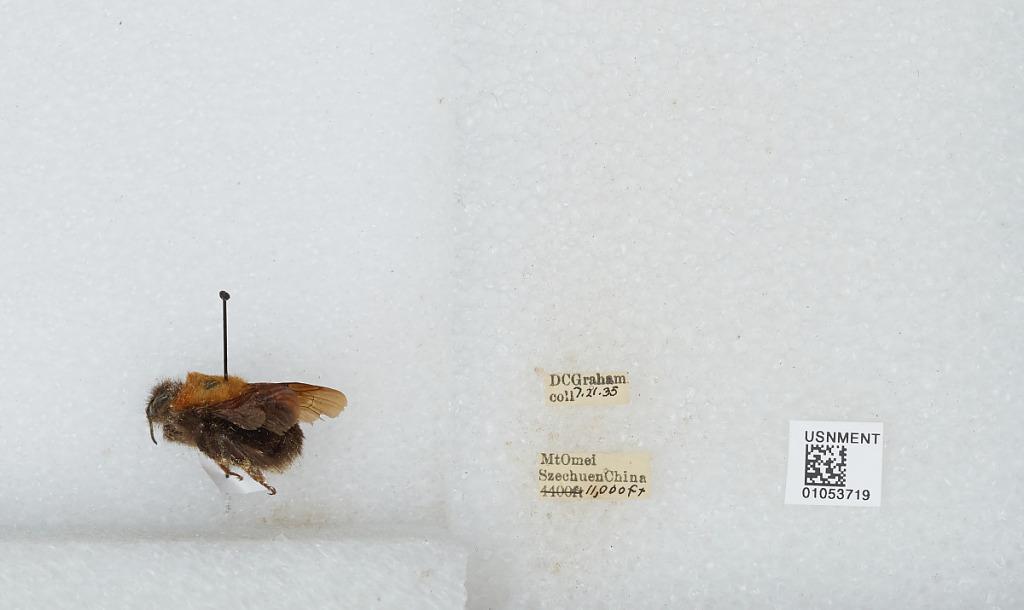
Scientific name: Bombus sp.
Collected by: D. Graham
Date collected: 1935-7-21
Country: China
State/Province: Sichuan
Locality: Mount Emei